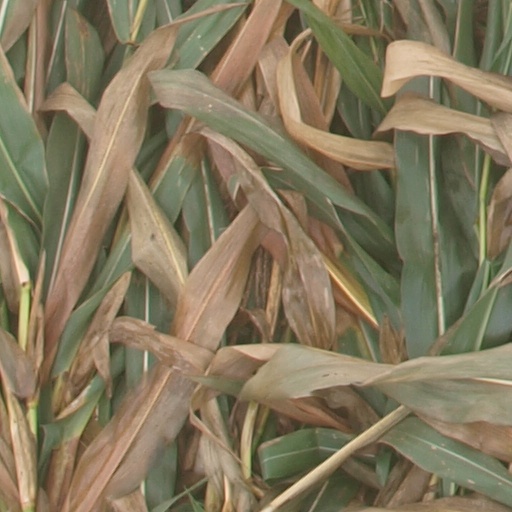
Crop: maize; corn